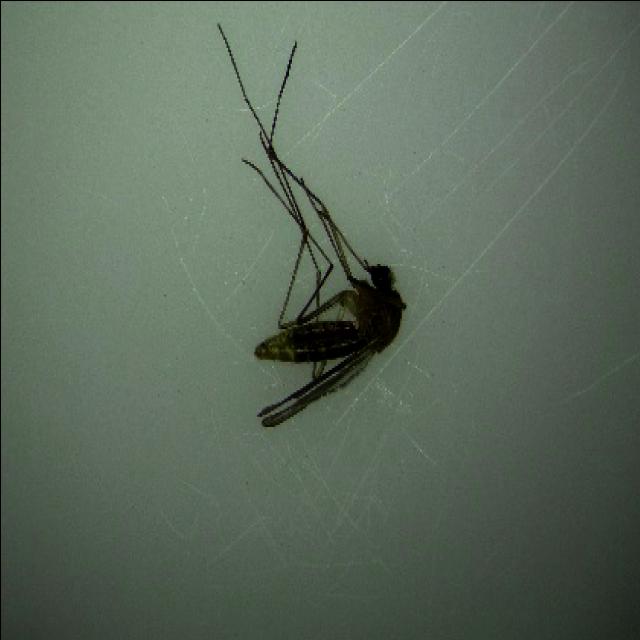
Species: culex_pipiens